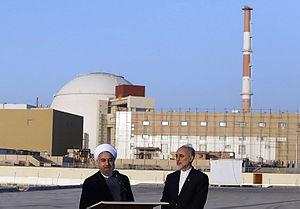
La centrale nucléaire de Bouchehr, parfois orthographiée Bushehr, est une centrale nucléaire d'Iran située à 17 kilomètres au sud-est de la ville du même nom, entre les villages de Halileh et de Bandargeh.